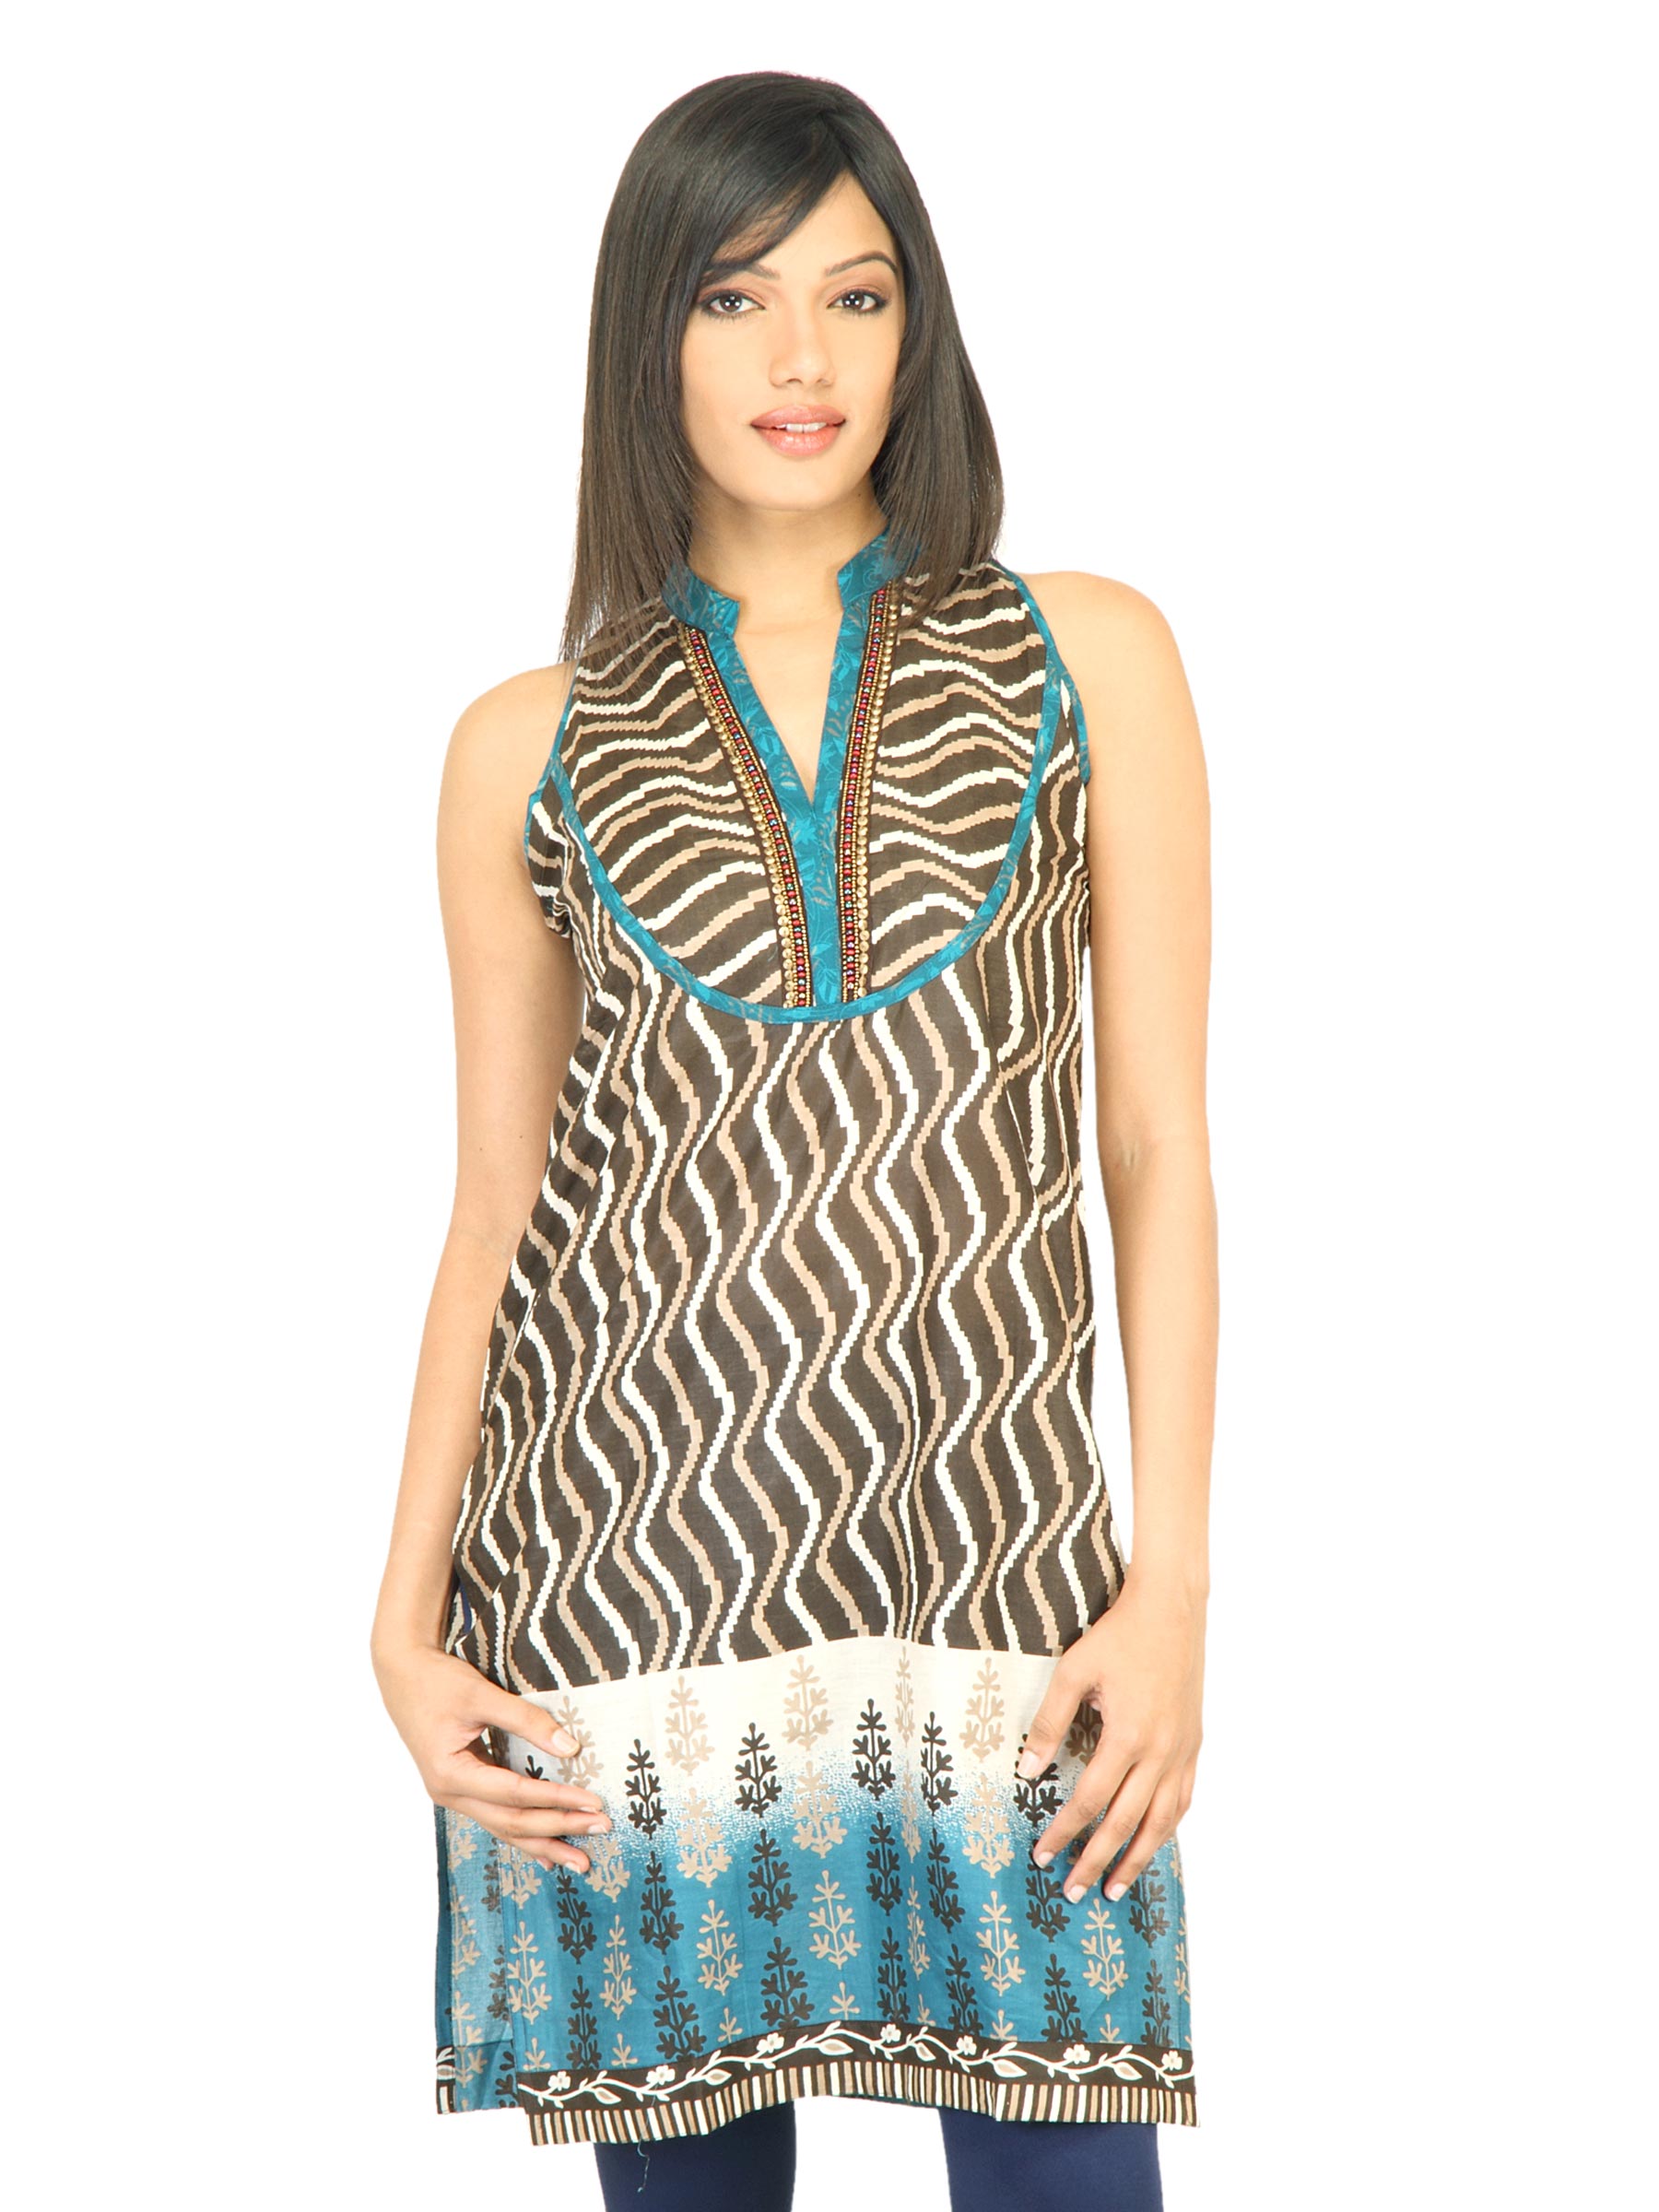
Aneri Women Trisha Brown Kurta
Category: Apparel / Topwear / Kurtas
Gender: Women
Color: Brown
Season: Fall 2011
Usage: Ethnic